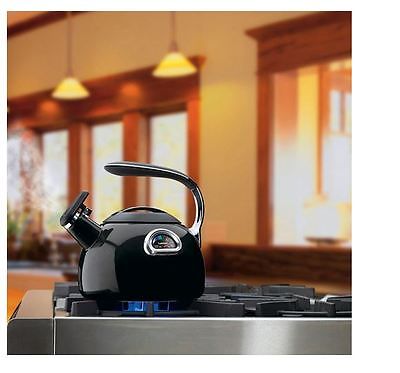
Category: kettle